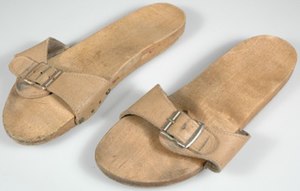
Klipklapper
Sundhedssandaler/klip-klaper fra 1960'erne
Sundhedssandaler fra 1960'erne. Et par sundhedssandaler (""vitaminski"") af asketræ med læderremme med spænde over vristen. Under bunden er limet tynde såler af kunststof."
Klipklappere er en type letpåtageligt fodtøj, som typisk anvendes om sommeren. De anvendes typisk i uformelle omgivelser, fx til udendørs og på stranden.